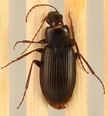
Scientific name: Calathus advena
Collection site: Niwot Ridge NEON (NIWO), plot NIWO_009